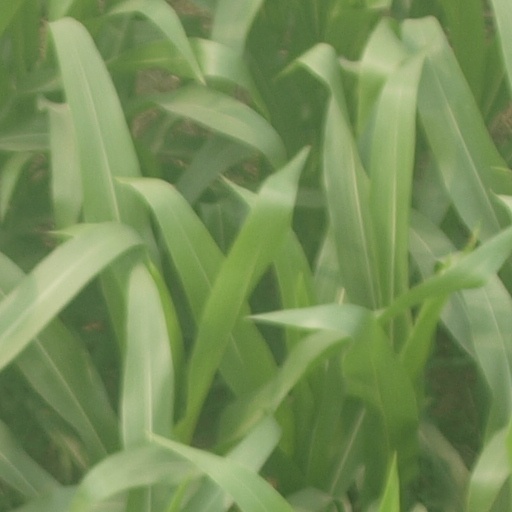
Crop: maize; corn